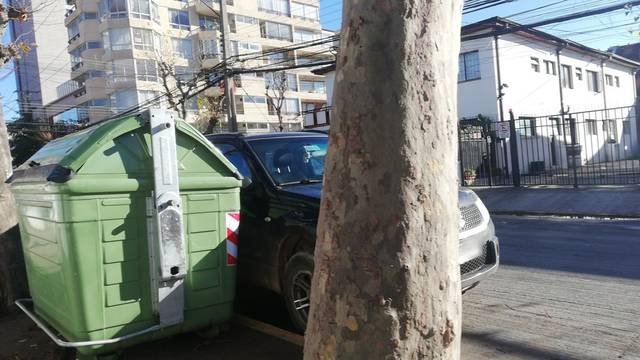
Region: Chile
Coordinates: -33.018, -71.549